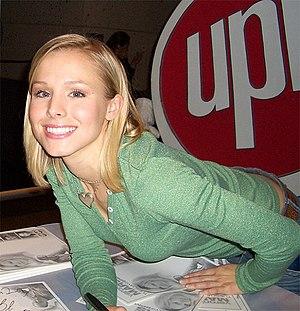
Veronica Mars est une série télévisée américaine en 72 épisodes de 42–54 minutes, créée par Rob Thomas, dont les trois premières saisons ont été diffusées entre le 22 septembre 2004 et le 22 mai 2007 sur UPN puis sur The CW, avant de se conclure par une quatrième saison diffusée intégralement le 19 juillet 2019 sur le service Hulu. Au Canada, la première saison a été diffusée à partir du 30 mai 2005 sur le réseau CTV, la seconde saison à partir du 18 juillet 2006 sur SunTV puis la série a été diffusée intégralement sur le service CraveTV le 19 juillet 2019.